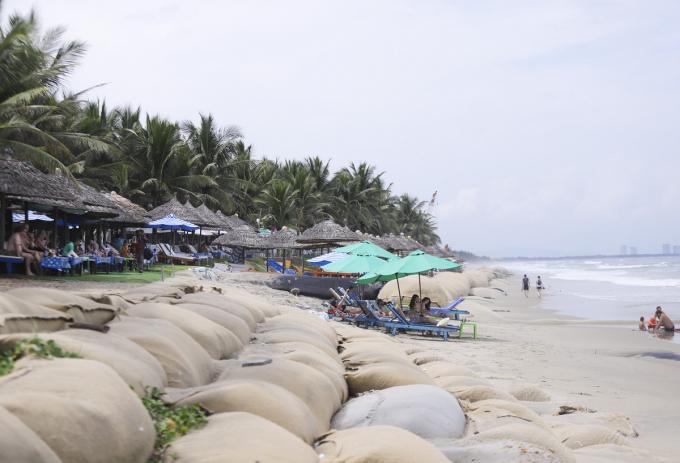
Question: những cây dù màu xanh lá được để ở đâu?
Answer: ở trên bãi biển